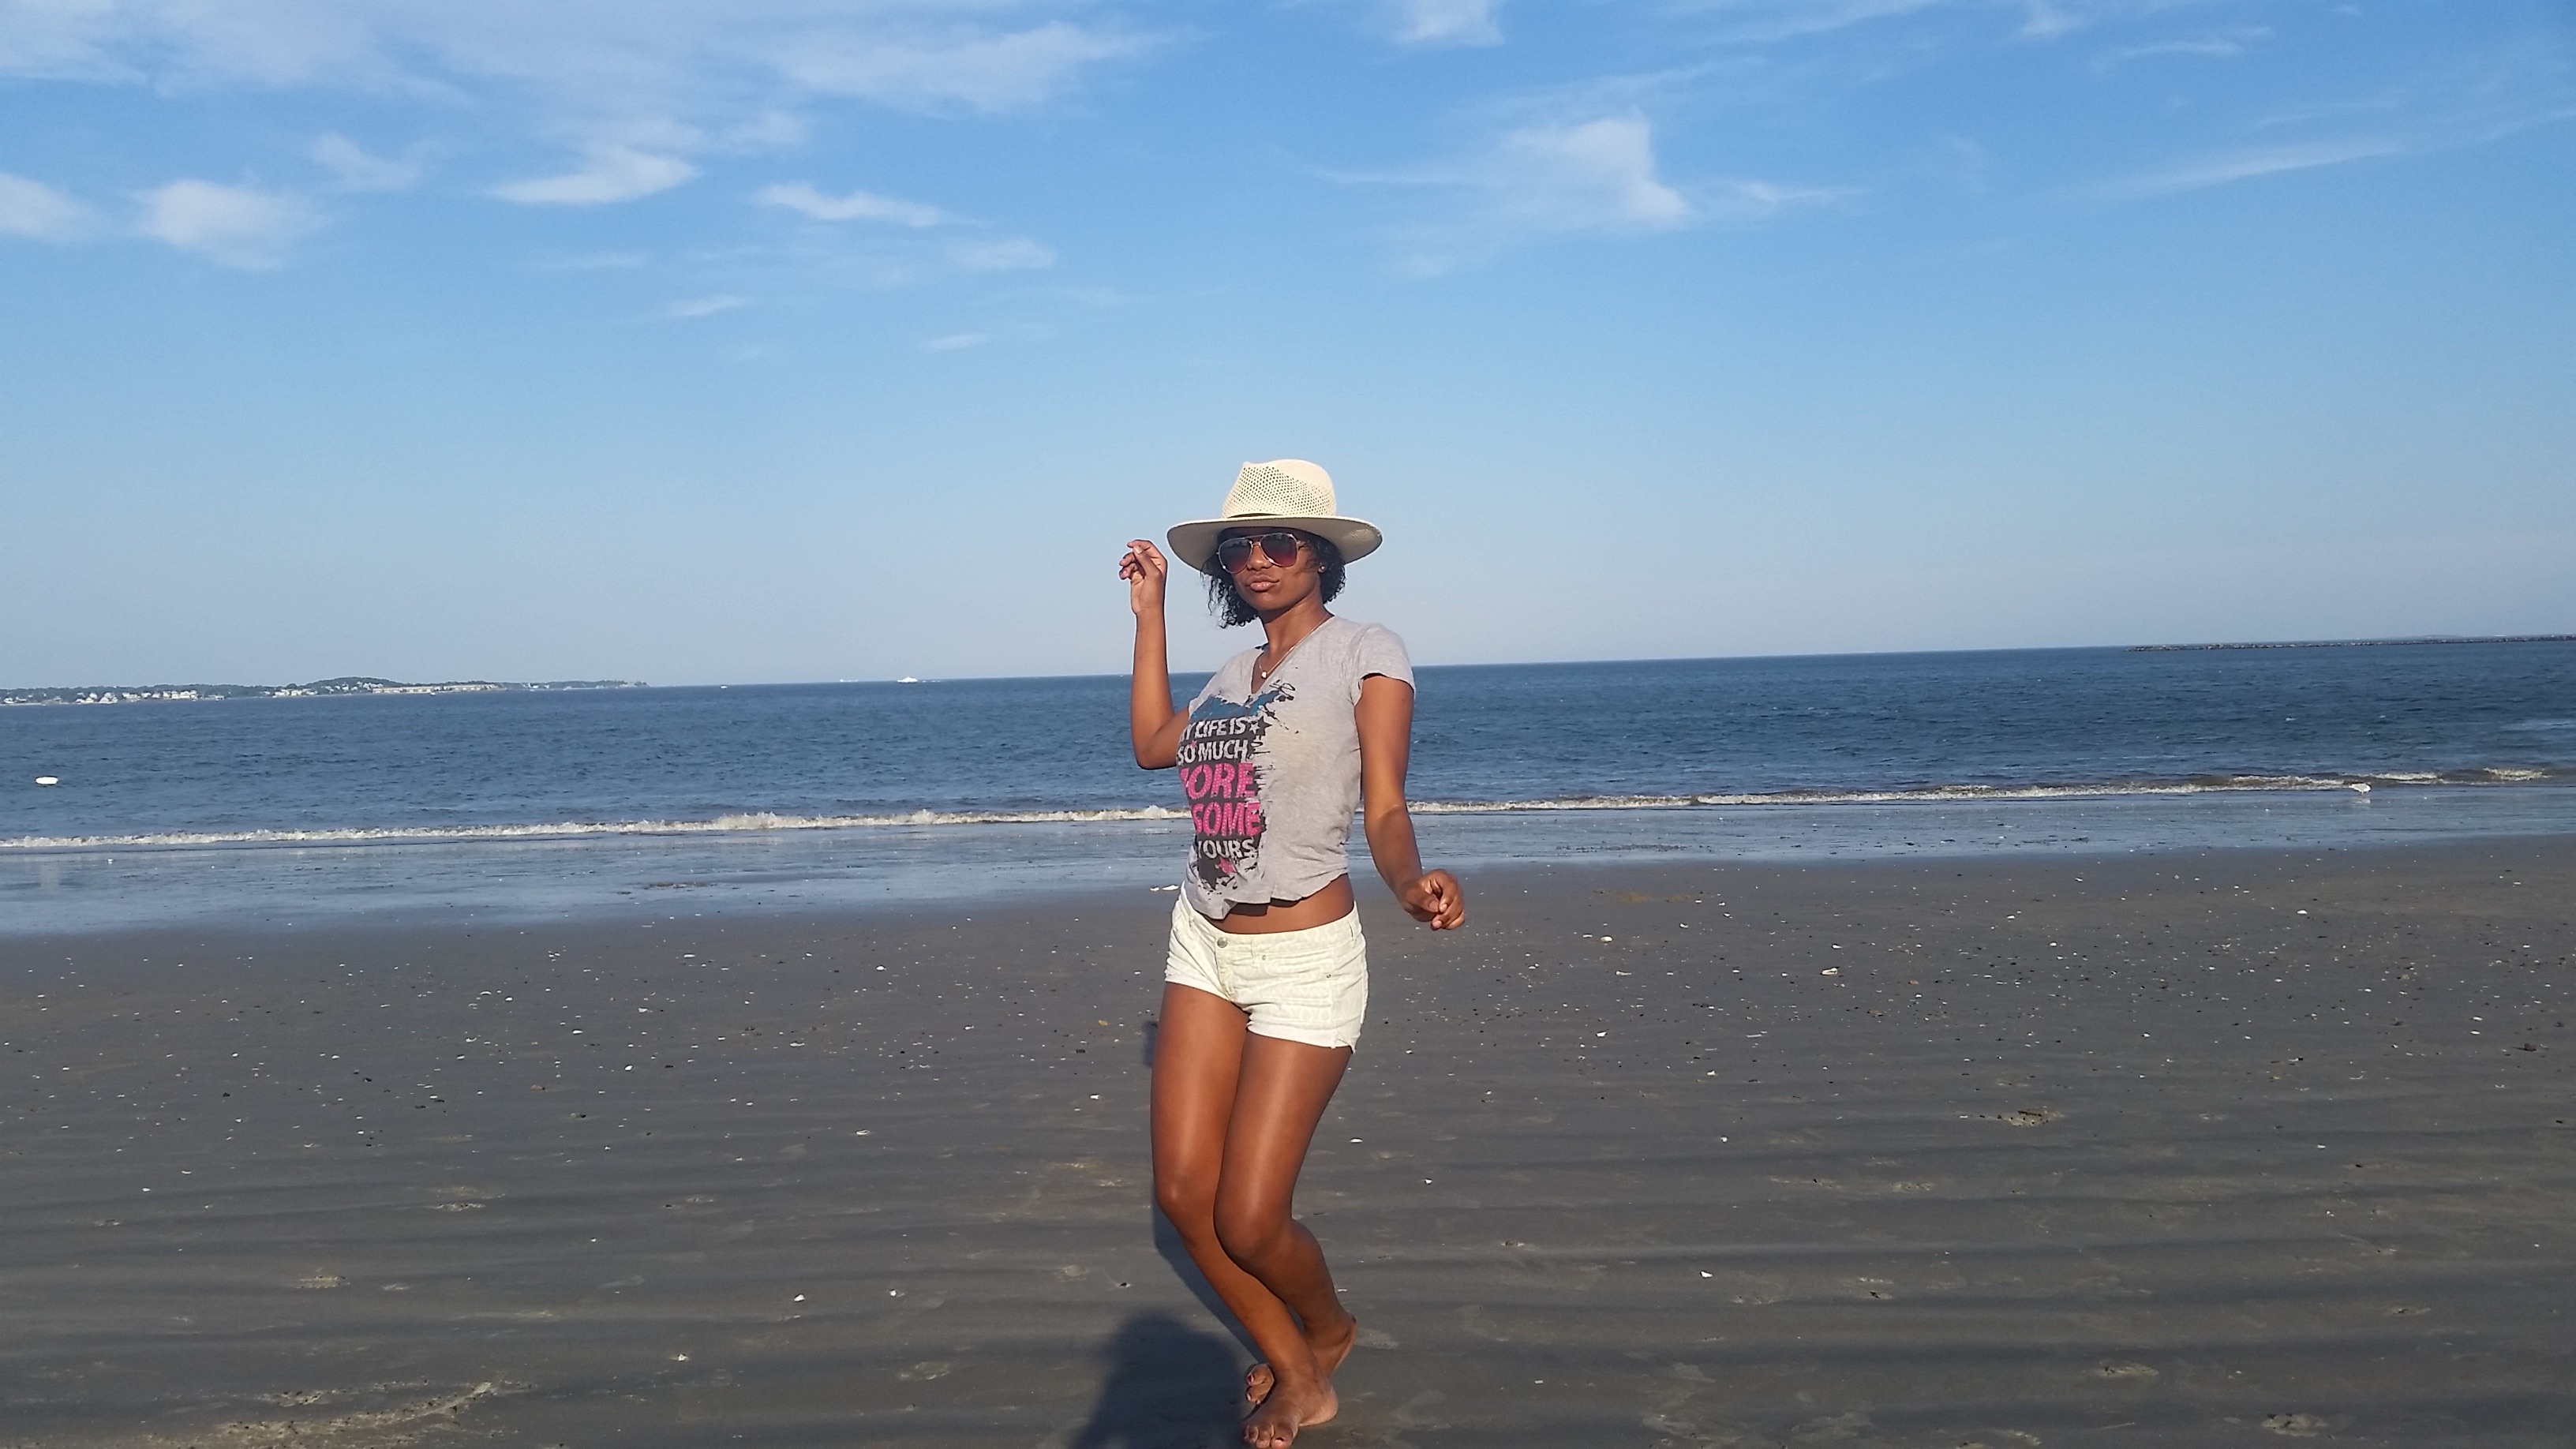
beach, sea, coast, sand, ocean, horizon, shore, wave, vacation, bay, blue, body of water, beauty, cape